Broadcloth

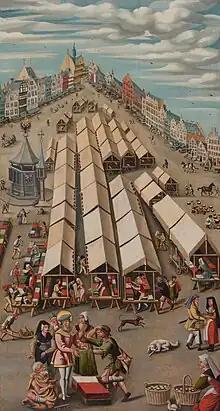
The broadcloth market at ’s-Hertogenbosch, near the historic Duchy of Brabant, circa 1530

Broadcloth (Flemish "Laken") was produced in the Duchy of Brabant (now Flanders) from the 11th century and throughout the medieval period.